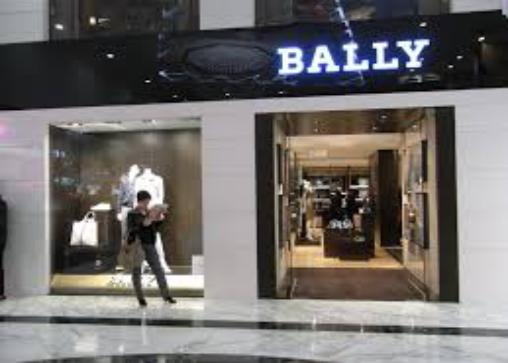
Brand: Bally Shoe
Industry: Clothes